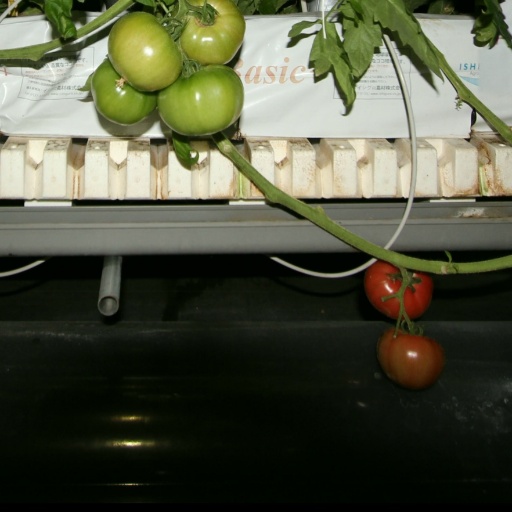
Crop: tomato